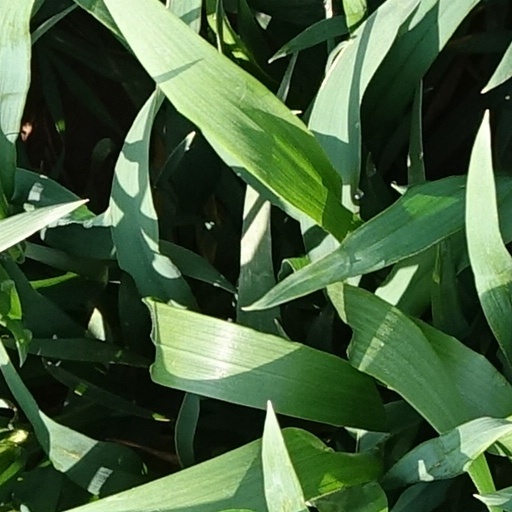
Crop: wheat